Britpop

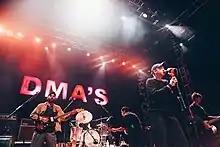
DMA's live at Leeds

These acts were followed by a number of bands who shared aspects of their music, including Snow Patrol from Northern Ireland and Elbow, Embrace, Starsailor, Doves, Electric Pyramid and Keane from England. The most commercially successful band in the milieu were Coldplay, whose debut album "Parachutes" (2000) went multi-platinum and helped make them one of the most popular acts in the world by the time of their second album "A Rush of Blood to the Head" (2002). Keane's debut album "Hopes and Fears" (2004), which included the lead single "Somewhere Only We Know", became one of the best-selling albums in UK chart history. Snow Patrol's "Chasing Cars" (from their 2006 album "Eyes Open") is the most widely played song of the 21st century on UK radio.